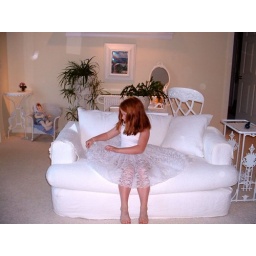
Vintage furniture painted and sofa upolstered in white